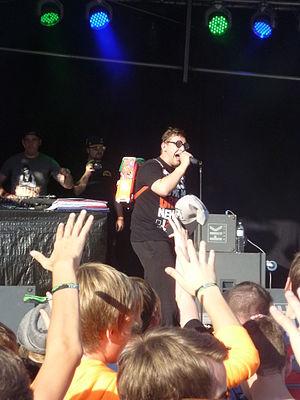
BattleBoi Basti, né en 1986 à Eberswalde-Finow, abrégé BBB, également surnommé Ficksch, de son vrai nom Stefan Schwensow, est un rappeur allemand.